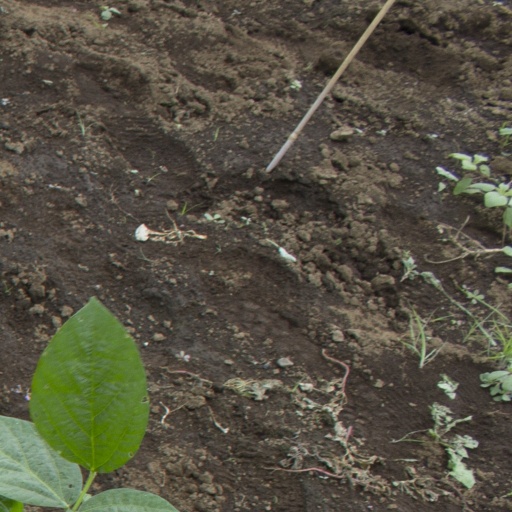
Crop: soybean